Melas, Kastoria

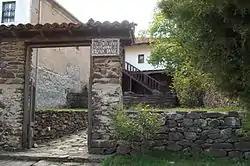
Pavlos Melas Museum external view

Melas is a mountainous village in the regional unit of Kastoria, Macedonia, Greece. It belongs to the municipality of Kastoria and specifically to the municipal unit of Korestia. The previous name of the village was Statista (or Stathista or Agios Efstathios after the homonymous Orthodox church of Agios Efstathios). A museum dedicated to Pavlos Melas and the Greek struggle for Macedonia now operates in the village.